Cornwall Central School District

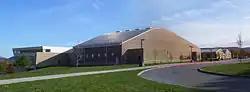
New high school

That building was built in 1957 as the high school to handle the district's merger. During that time, it held grades 8 through 12. By the end of the century, growing population due to increased development in the district and larger families led to overcrowding, and after much contention a new Cornwall Central High School was built in the western section of the district, along NY 94. It won some architectural awards when it opened in 2003. The roofline of the "gym, pool and auditorium mimics the shape of distant hills" and the corridors include a "train track" rhythm to mimic the nostalgia for railways in the region. With its opening, the district reorganized the grades so that fifth graders and eighth graders attend the middle school.